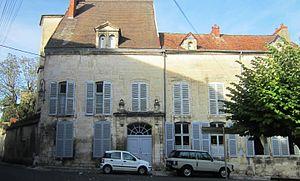
Maison de ville à Châtillon-sur-Seine, rue des Avocats
Ce tableau présente la liste de tous les monuments historiques classés ou inscrits dans la ville de Châtillon-sur-Seine, Côte-d'Or, en France.
La maison de la rue des Avocats est un hôtel particulier du XVIIᵉ siècle, situé à Châtillon-sur-Seine, dans le département français de la Côte-d'Or, construit et occupé par les baillis de la ville.